2010–11 Ashes series

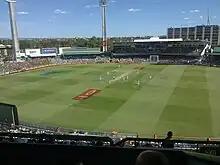
Australian openers on day 2 of the Third Test at the WACA Ground

Following an innings defeat, Australia made four changes, with pace bowlers Johnson and Hilfenhaus returning in place of Bollinger and Doherty, Steve Smith (at that time considered an all-rounder) replacing North in the middle-order, and opener Phillip Hughes replacing the injured Katich. Australia's bowling attack comprised four main pace bowlers and Smith as the main spinner. England made one change, with Chris Tremlett chosen to replace the injured Broad.